2009 American League Central tie-breaker game

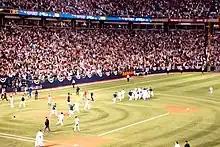
The Twins celebrate after winning the game 6–5.

The 2009 American League Central tie-breaker game was a one-game extension to Major League Baseball's (MLB) 2009 regular season, played between the Detroit Tigers and Minnesota Twins to determine the champion of the American League's (AL) Central Division. It was played at the Hubert H. Humphrey Metrodome in Minneapolis, Minnesota, on October 6, 2009. The Twins won the game 6–5 in a thrilling 12-inning battle, and advanced to the 2009 AL Division Series where they were swept by the New York Yankees; the Tigers failed to qualify for the postseason.